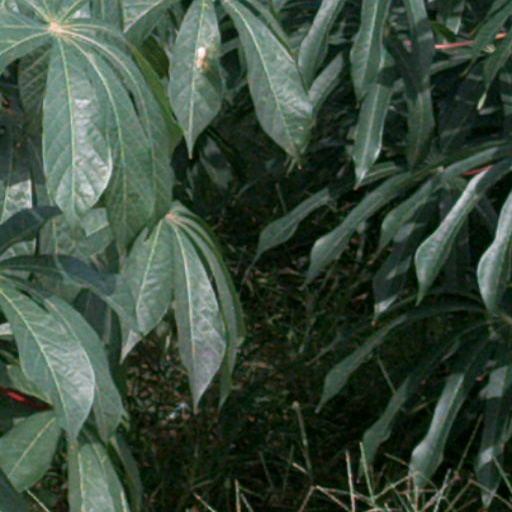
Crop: cassava